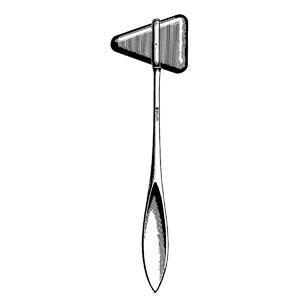
Taylor Percussion Hammer, Small, 7
Brand: Sklar Instruments
Category: Business & Industrial > Medical > Medical Equipment > Medical Reflex Hammers & Tuning Forks > Taylor Hammers